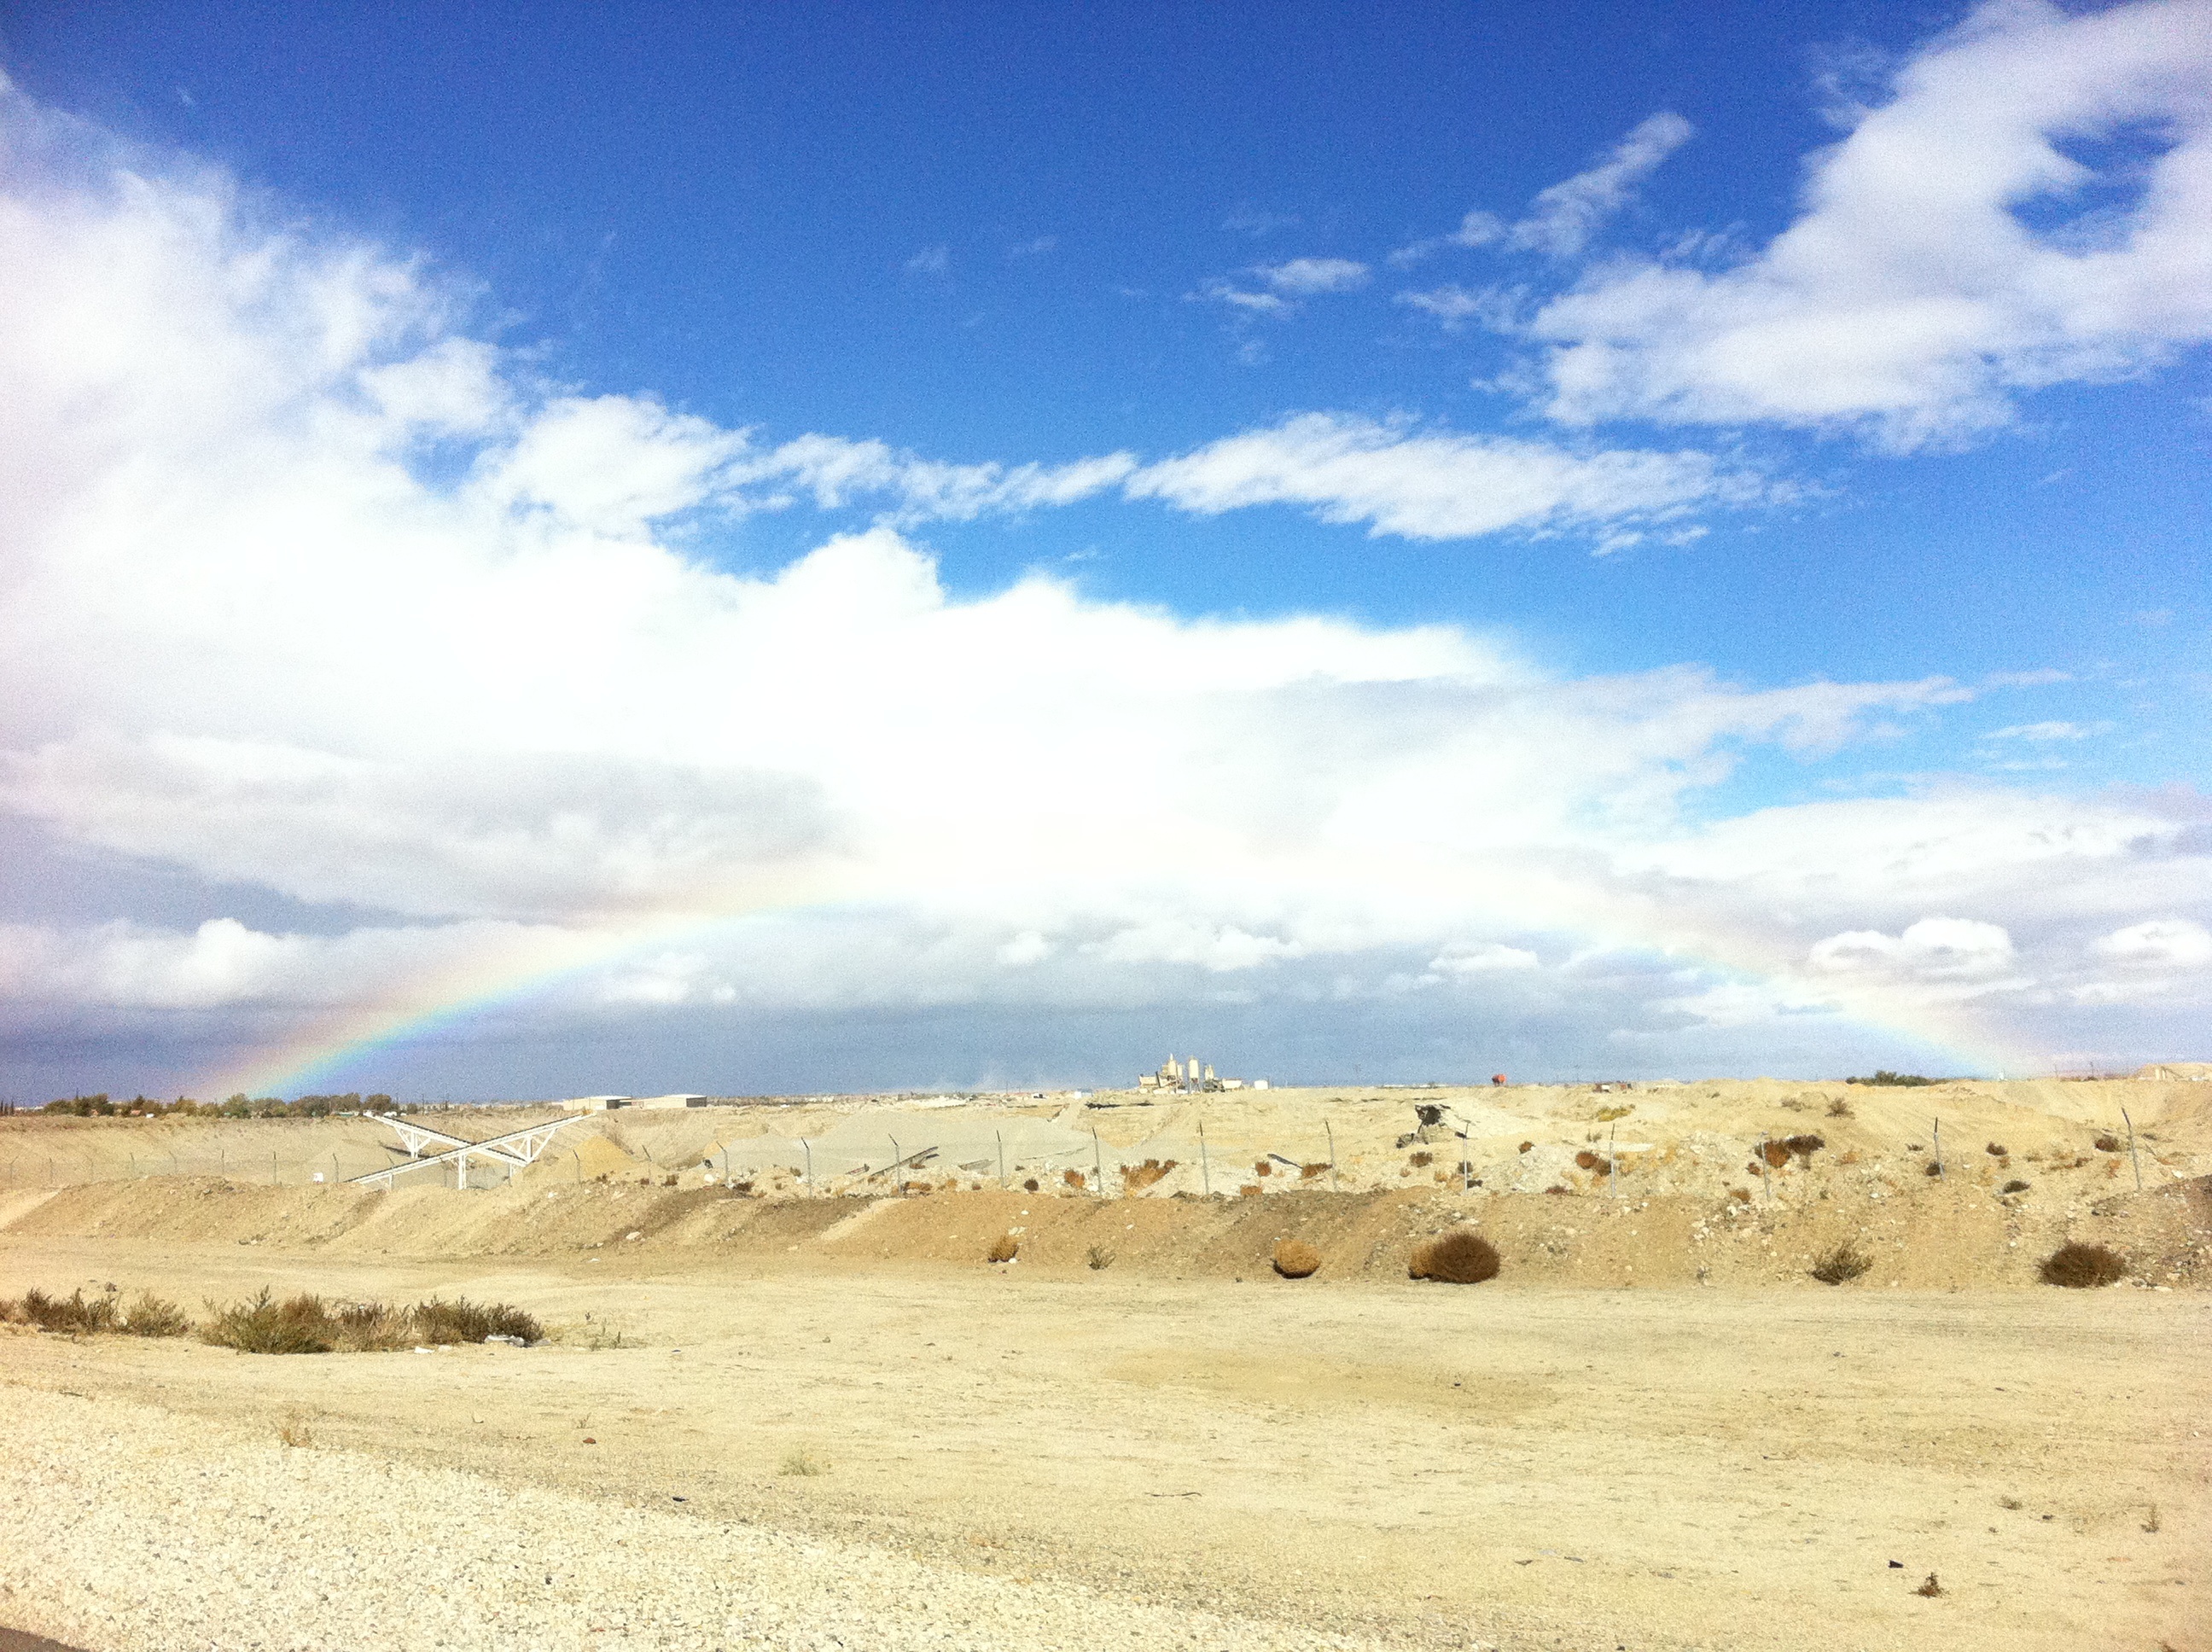
landscape, sand, horizon, sky, field, prairie, desert, soil, plain, grassland, badlands, plateau, habitat, ecosystem, sahara, wadi, steppe, landform, erg, natural environment, geographical feature, aeolian landform